Abbey of Our Lady of the Holy Trinity

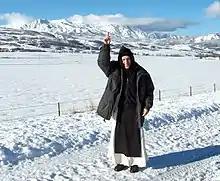
Father Patrick OCSO on the fields of the monastery pointing up to the Snowbasin Ski Area where some of the events of the 2002 Winter Olympics were held

The Abbey of Our Lady of the Holy Trinity was a Trappist Cistercian monastery in Huntsville, Utah, United States. They were Catholic contemplative monks of an enclosed religious order known as the Order of Cistercians of the Strict Observance (OCSO).